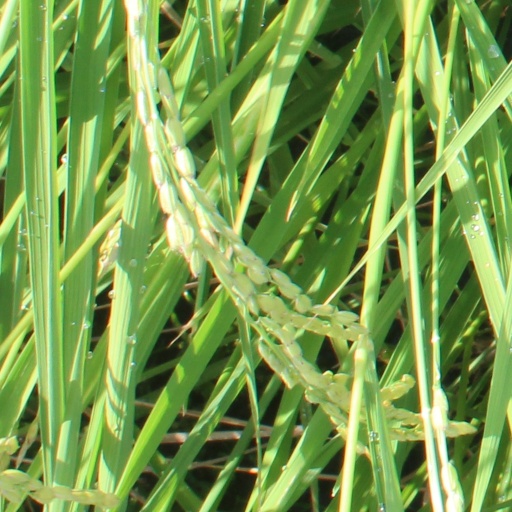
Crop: rice